San Luis Obispo Octagon Barn

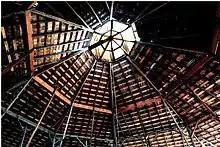
View of the cupola from inside the barn

The Octagon Barn (5000 sq. ft.) is made with redwood timbers and has a new, custom shingled replacement redwood roof. There is a cupola on top reaching over 40 feet above the floor. The barn is accompanied by a 2,000-square-foot Milking Parlor (1938) and a Calf Barn.